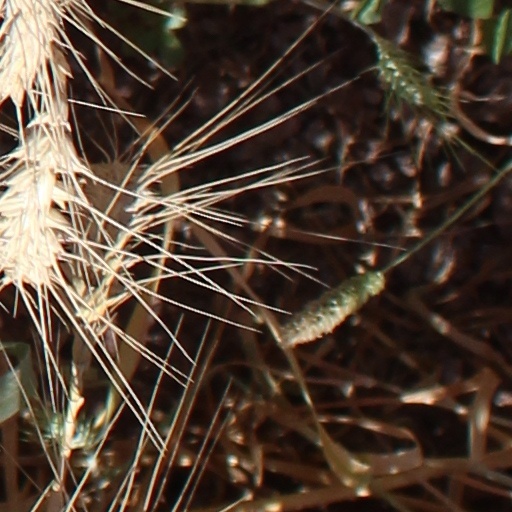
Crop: wheat